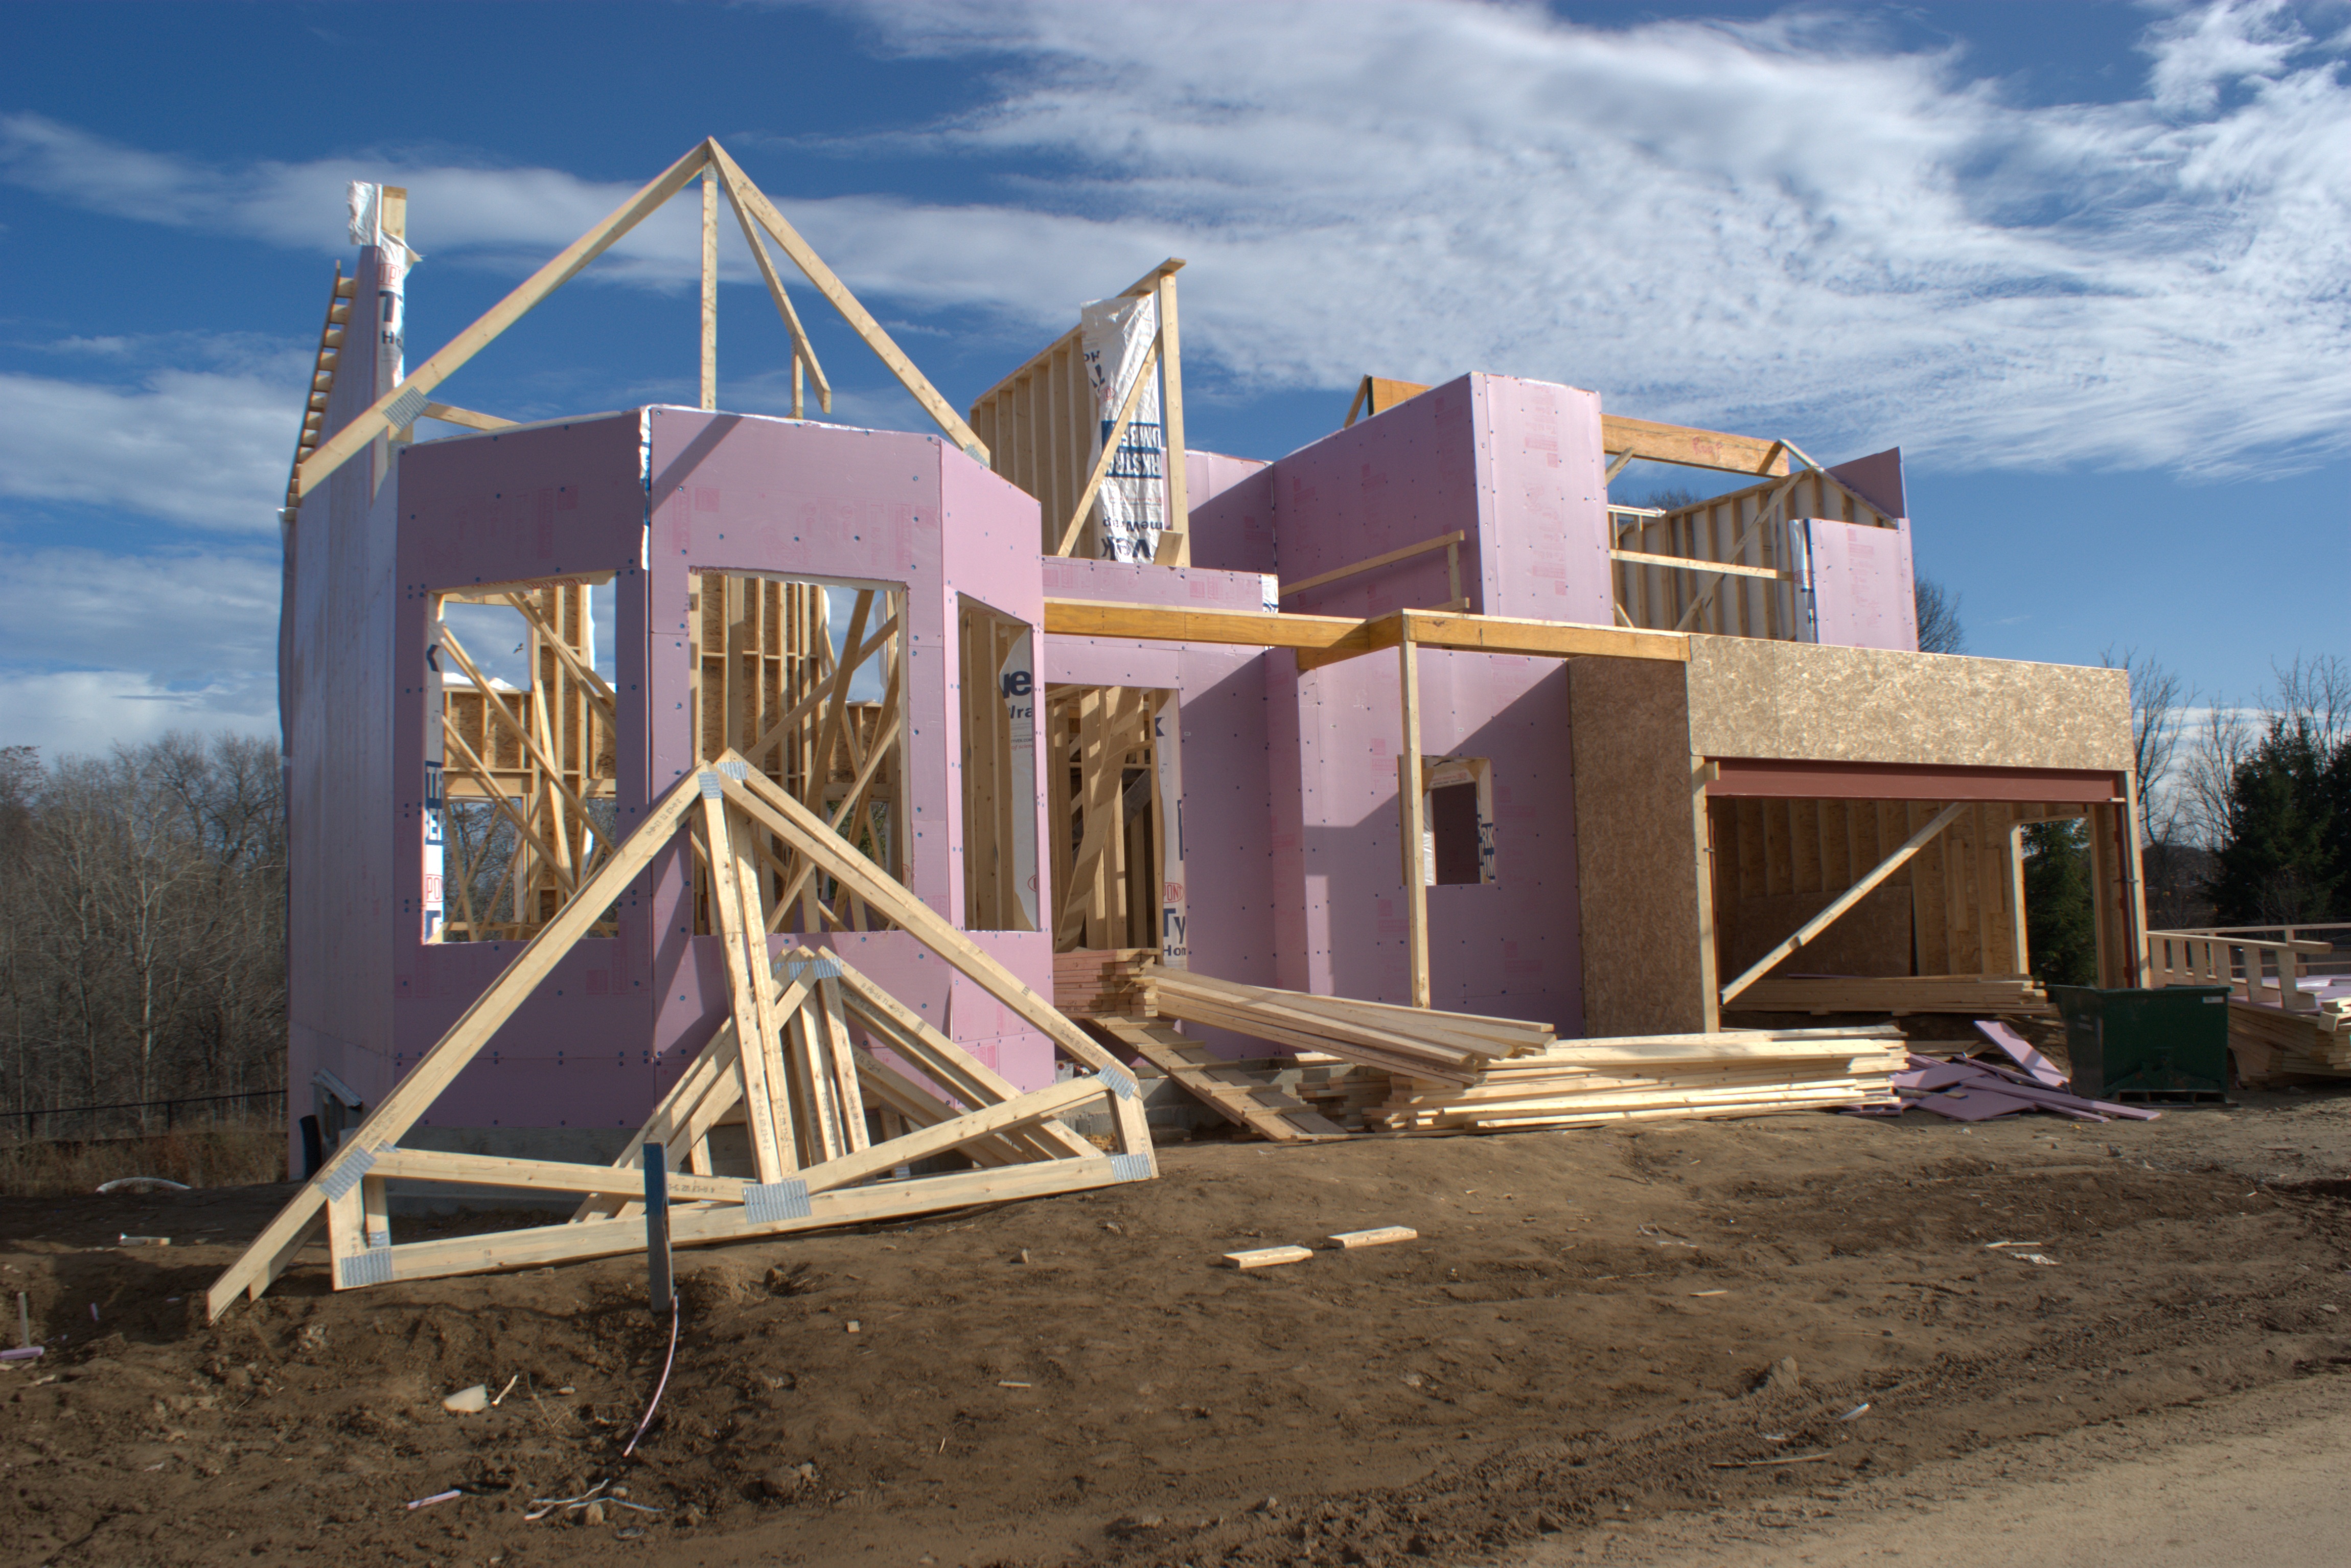
house, home, construction, cottage, property, residential, playground, new home, family home, new house